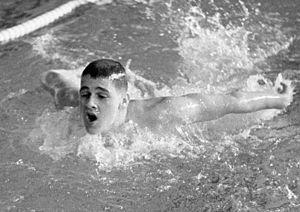
Carl Robie est un nageur américain.